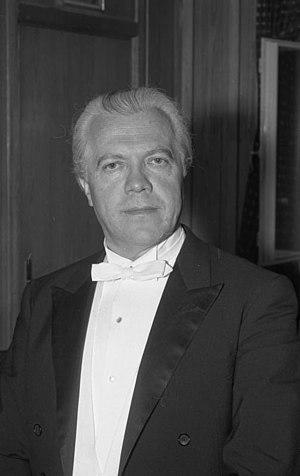
Le festival les Nuits de la Citadelle est l'événement important du paysage culturel sisteronais et des Alpes provençales. Depuis plus de cinquante ans, le théâtre de verdure de la Citadelle, créé en 1928, accueille chaque année des spectacles de théâtre, danse ou musique.
25 janvier : Madame Sans-Gêne d'Umberto Giordano au Metropolitan Opera sous la direction de Toscanini.
Karl Münchinger est un chef d'orchestre de musique classique allemand. Il aida à repopulariser le désormais célébrissime Canon de Pachelbel avec un enregistrement de l'Orchestre de chambre de Stuttgart en 1960. Il était de plus réputé pour rendre leur cachet baroque aux interprétations d'œuvres de Jean-Sébastien Bach, qu'il adorait : vigueur modérée, ornementation judicieuse, rythme vif, quoique sans instruments d'époque.